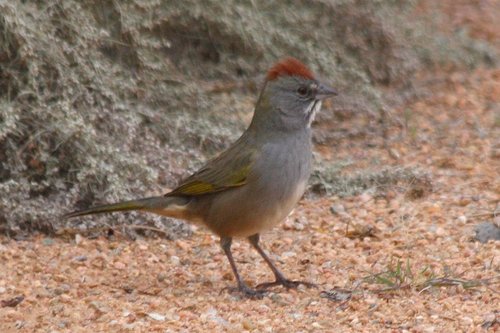
the bird has small beak when compared to its body, with reddish brown crown, gray breast and grayish white belly.
this is a greyish bird, with a road mohawk, and very small beak.
this is a grey bird with a white belly, yellow wings and a red crown.
this grey bird has a pointed grey beak and a sandy red color to its head feathers.
small bird that has a short bill and red crown.
this bird has wings that are grey and has a red crown
this particular bird has a belly that is gray and white
this bird is grey with green and has a very short beak.
this bird has a red crown, a grey breast, and grey wings with yellow streaks.
this bird has wings that are brown and has a red nape
Species: Green Tailed Towhee